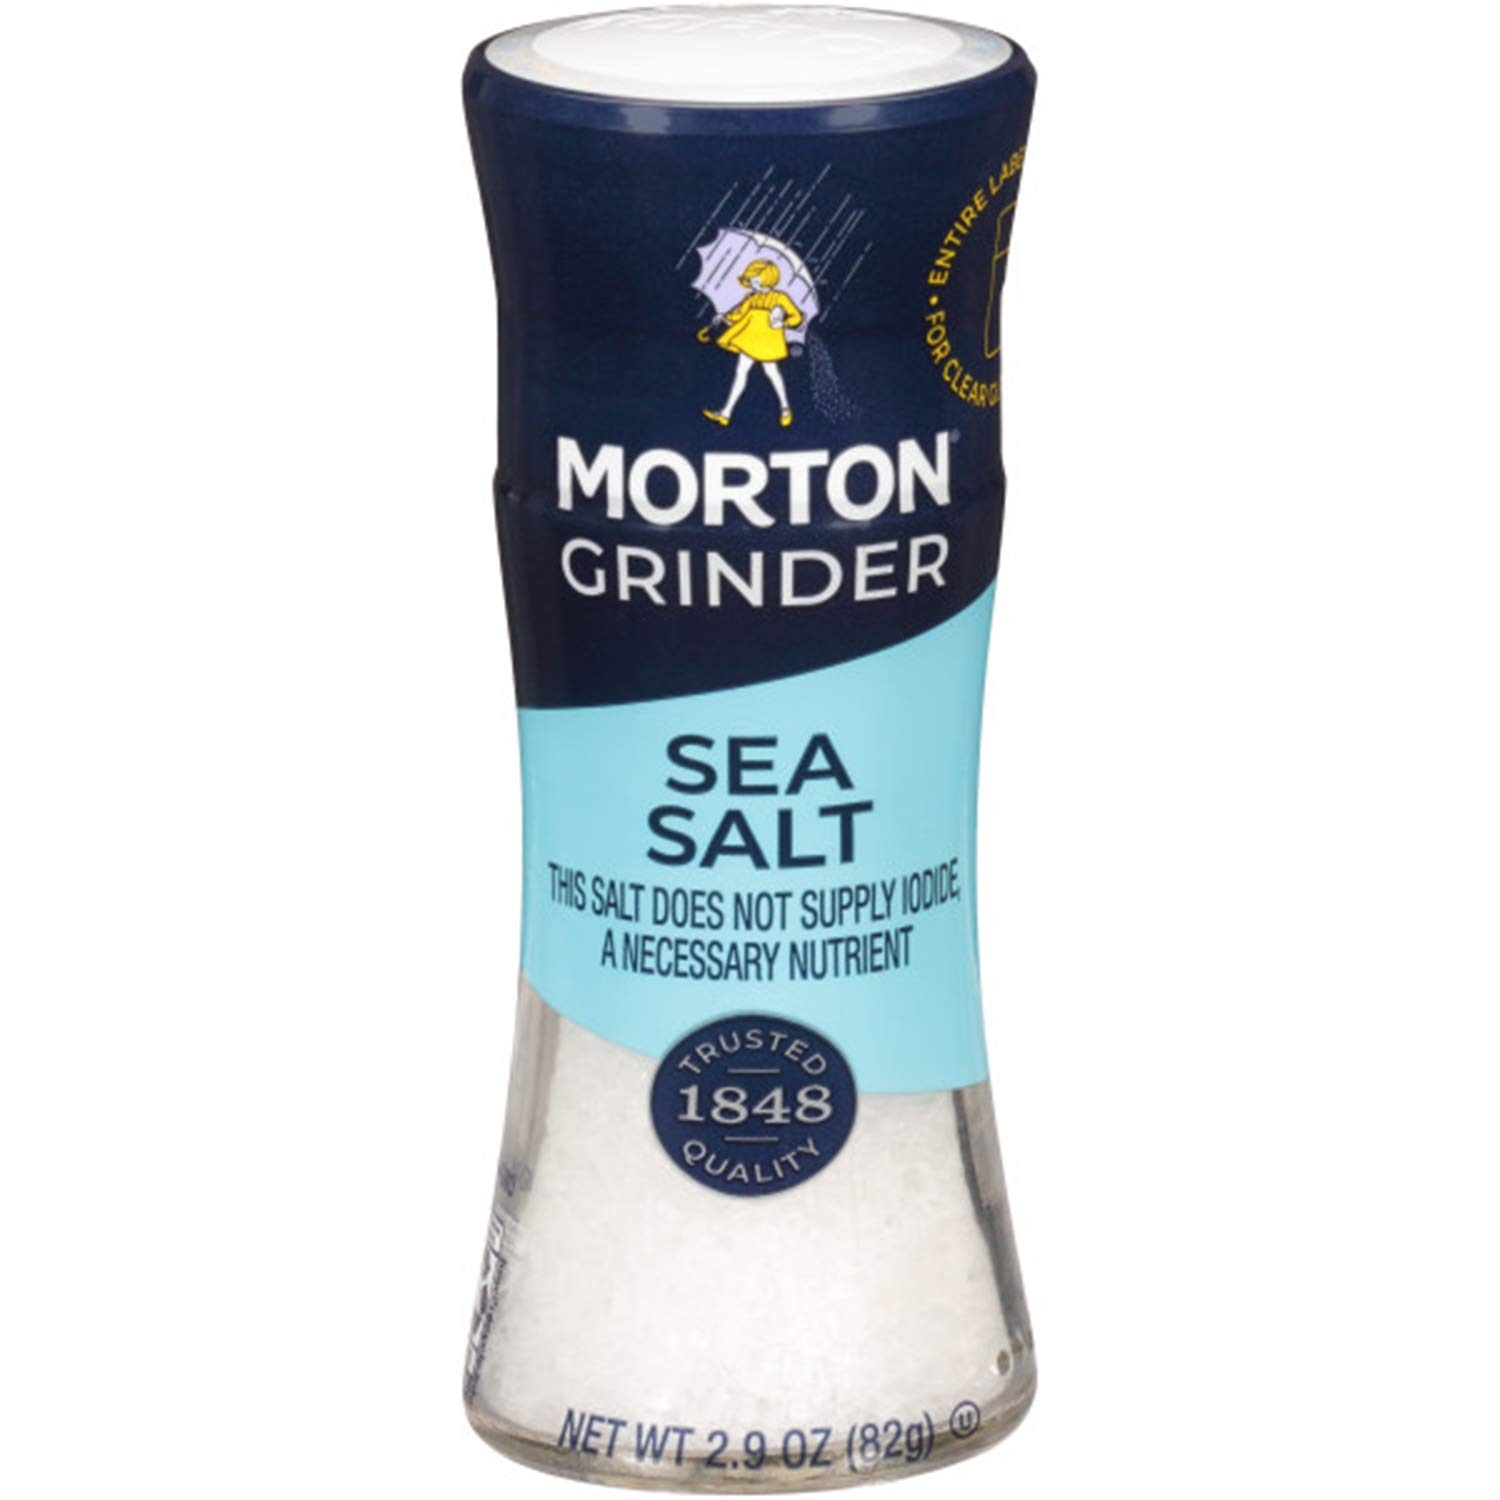
Item Name: Morton Sea Salt, Grinder, 2.9 Ounce
Bullet Point 1: ON YOUR TABLE FOR GENERATIONS - Morton has been a household staple since 1848.
Bullet Point 2: FROM THE SEA TO YOUR KITCHEN - made by nature… packaged by Morton and eventually making its way to the kitchen for your next meal
Bullet Point 3: DESIGNED FOR YOU - our Sea Salt Grinder Refill allows you to get the Morton quality you want in your home grinder
Bullet Point 4: FOR ALL SEASONS - No pun intended! Whether it’s your next dinner party or a night in, Morton has it covered
Bullet Point 5: JUST A PINCH - That’s all it takes! Take your meal to the next level with Morton.
Value: 2.9
Unit: Ounce

Price: 3.79